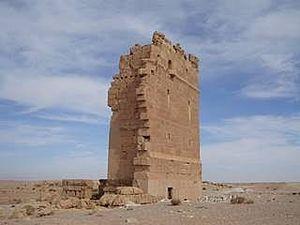
Qasr el-Heir el-Gharbi est un château omeyyade de Syrie, à 60 km de Palmyre vers l'ouest, en ligne droite.